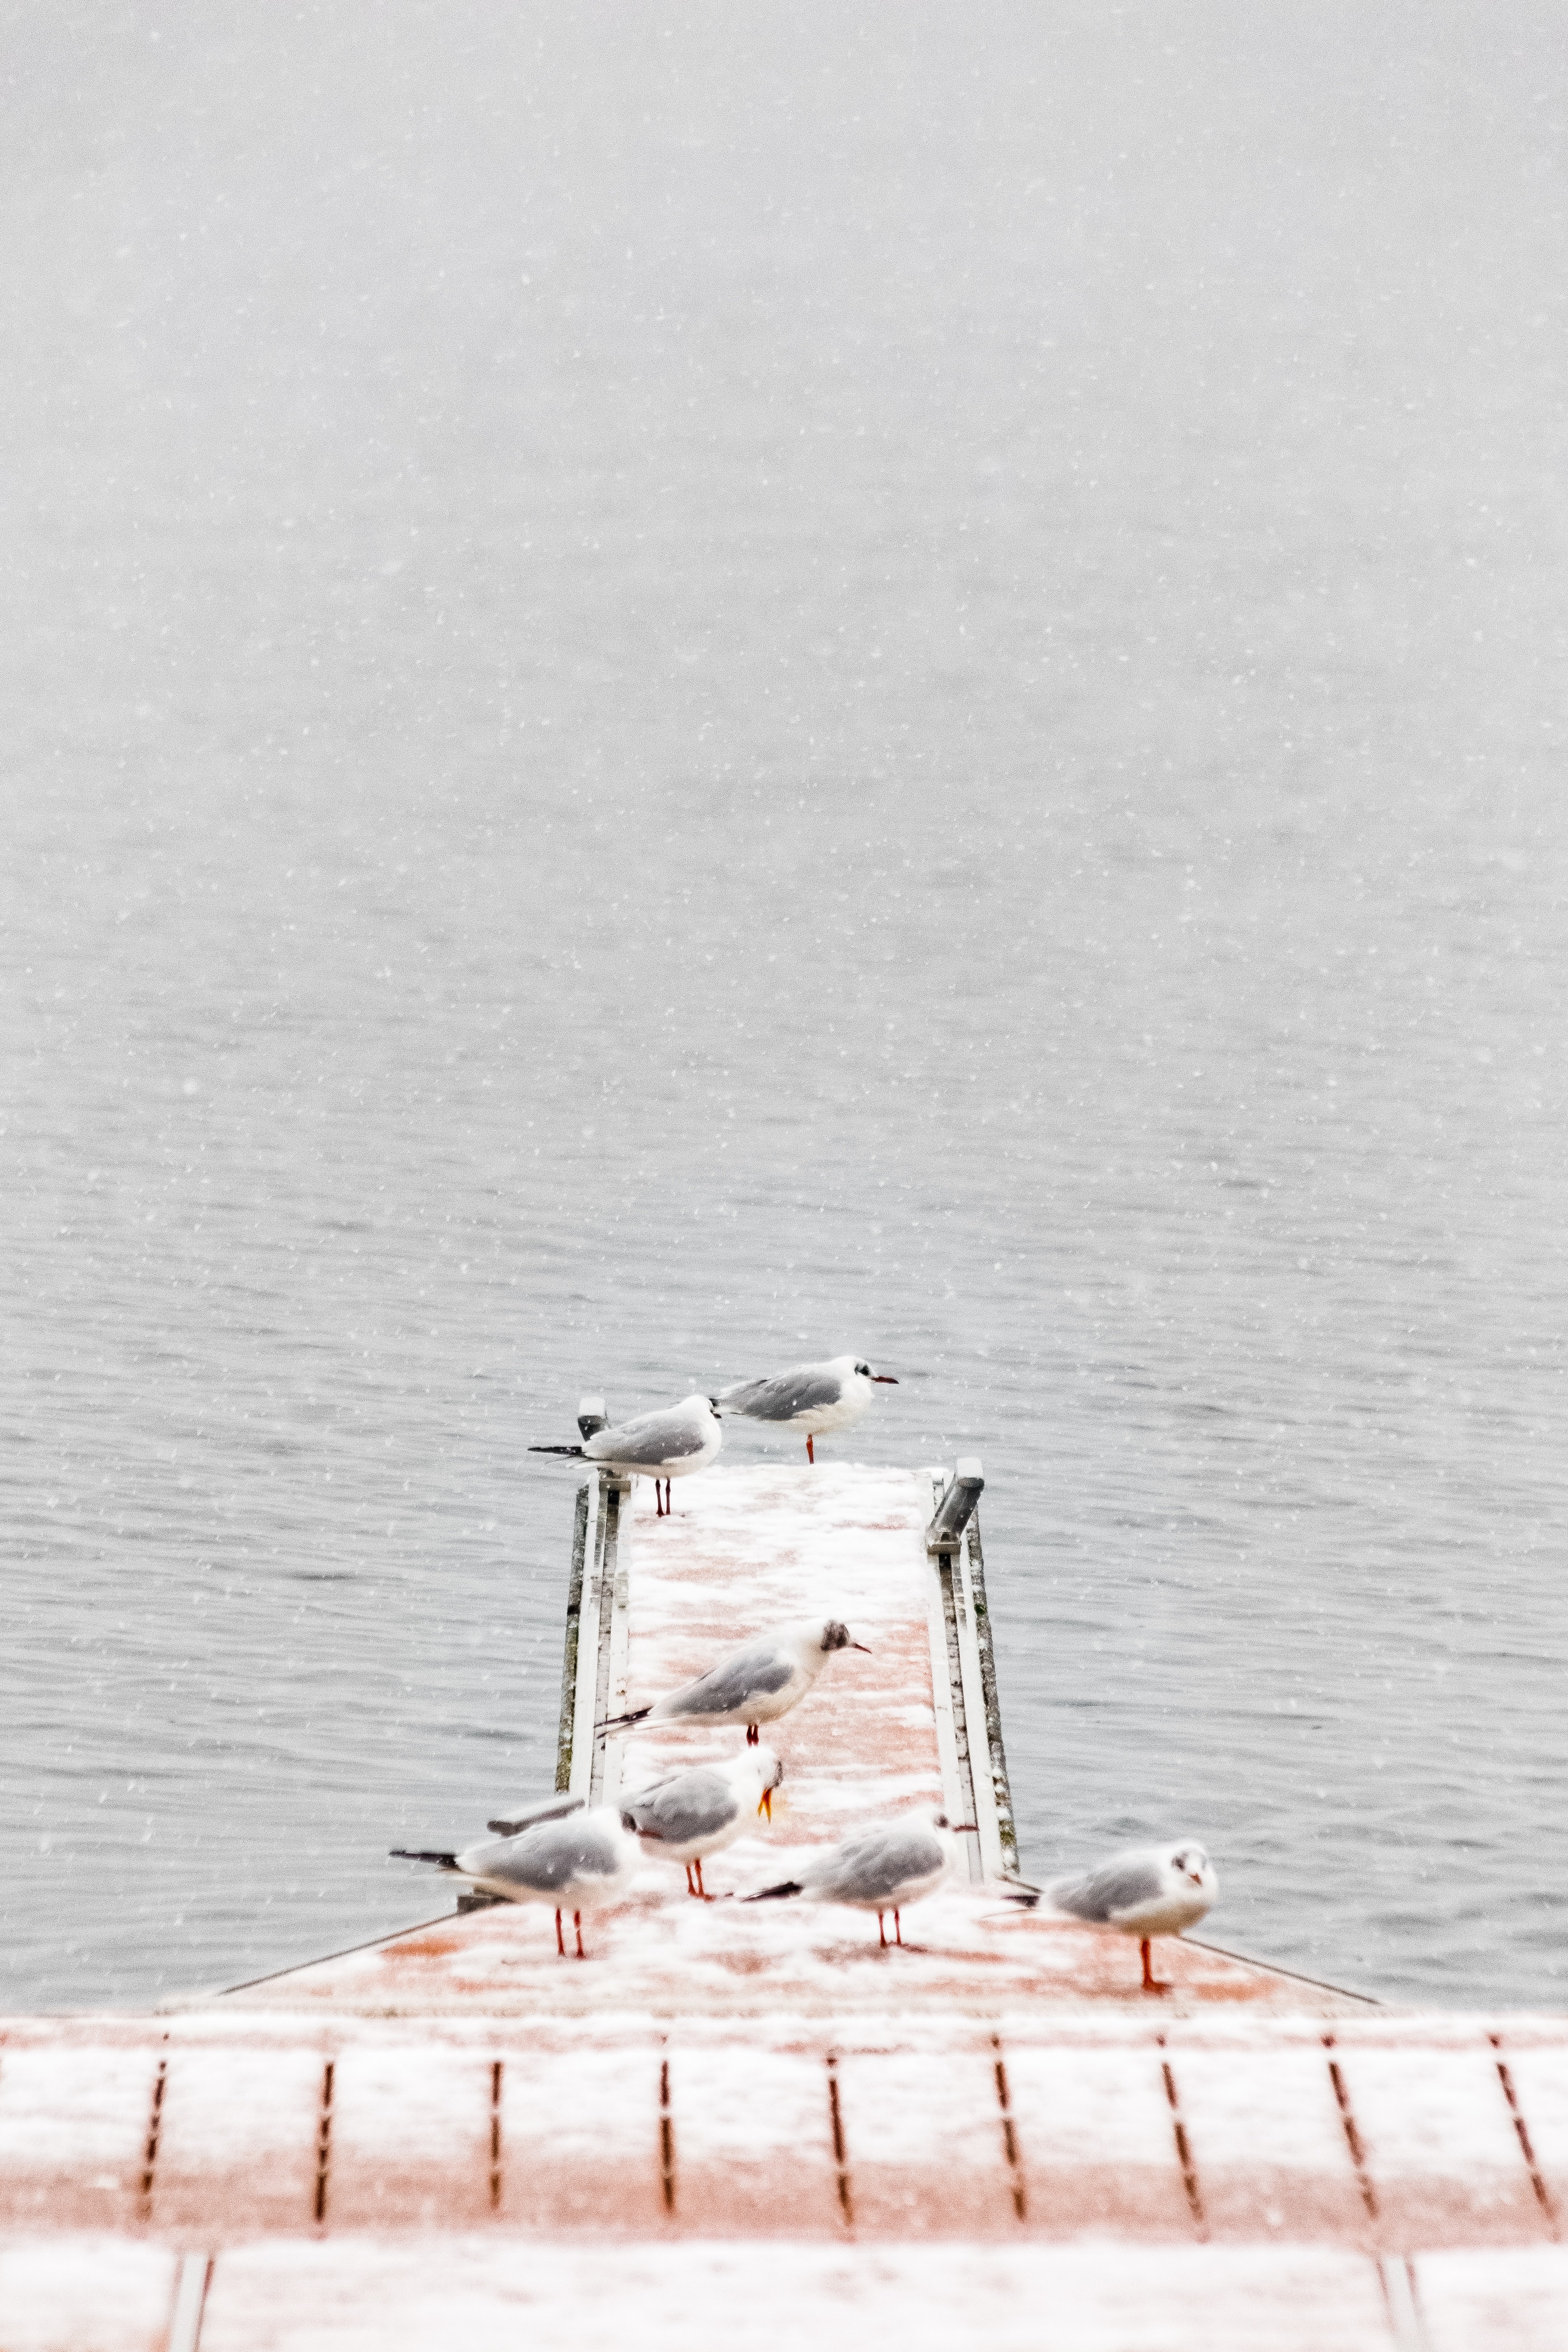
water, sea, calm, dock, roof, wood, vacation, lake, pier